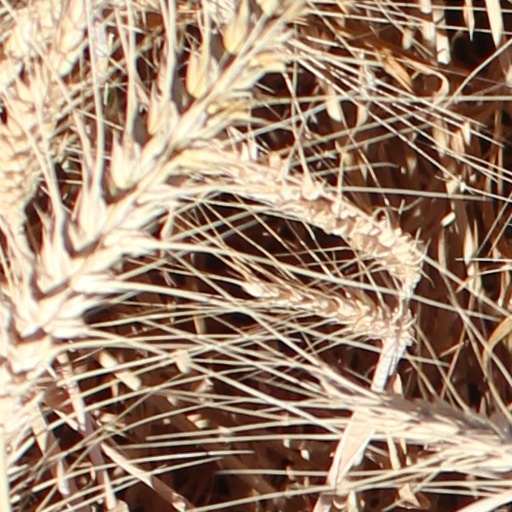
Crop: wheat